Jacob Rinne

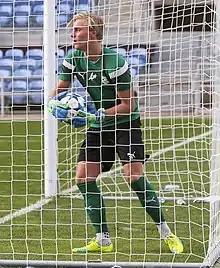
Rinne with Örebro in 2016

Jacob Karl Anders Rinne (born 20 June 1993) is a Swedish professional footballer who plays as a goalkeeper for Allsvenskan club Djurgårdens IF.